Oligella (bacterium)

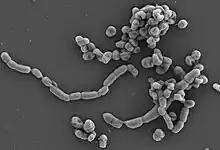
"Oligella ureolytica"

Oligella is a genus of Gram-negative, aerobic bacteria from the family Alcaligenaceae.